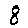
Label: 8